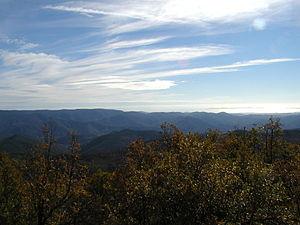
Le sanctuaire de Notre-Dame-des-Anges du Massif des Maures est constitué d'une chapelle et d'un petit couvent cloîtré, situé dans le Massif des Maures au-dessus du petit bourg de Pignans dans le Var. Elle se trouve à 780 mètres d'altitude entre Cogolin et Collobrières au sud et Gonfaron au nord. Juste derrière la chapelle, se dresse une antenne-relais de radio et télévision.